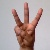
The image shows a hand gesture representing the letter 'W' in Indian Sign Language.